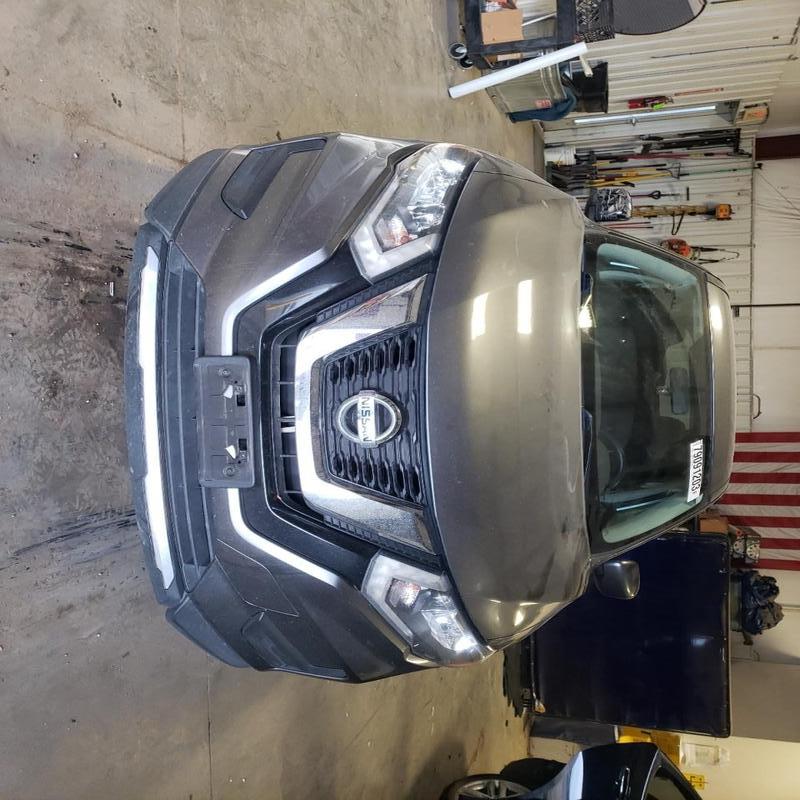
Aucun dommage détecté.
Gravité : aucun